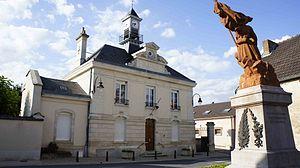
Mairie et monument aux morts d'Écueil
Écueil est une commune française, située dans le département de la Marne en région Grand Est.